159th Infantry Regiment (United States)

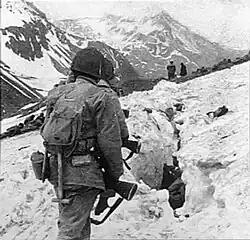
7th Infantry Division troops negotiate snow and ice during the battle on Attu in May 1943.

Elements of the 7th Infantry Division first saw combat in the amphibious assault on Attu Island, the westernmost Japanese entrenchment in the Aleutian islands chain. Elements landed on 11 May 1943, spearheaded by the 17th Infantry Regiment, and fought an intense battle over the tundra against strong Japanese resistance. The fight for the island culminated in a battle at Chichagof Harbor, when the division destroyed all Japanese resistance on the island on 29 May, after a suicidal Japanese bayonet charge. During its first fight of the war, 600 soldiers of the division were killed, while killing 2,351 Japanese and taking 28 prisoners.